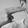
ASL letter: H